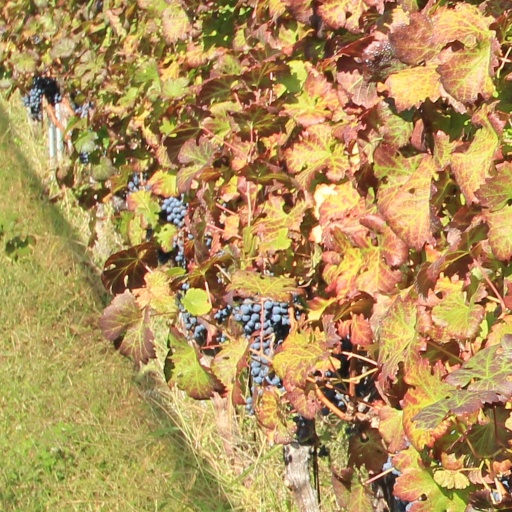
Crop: grape